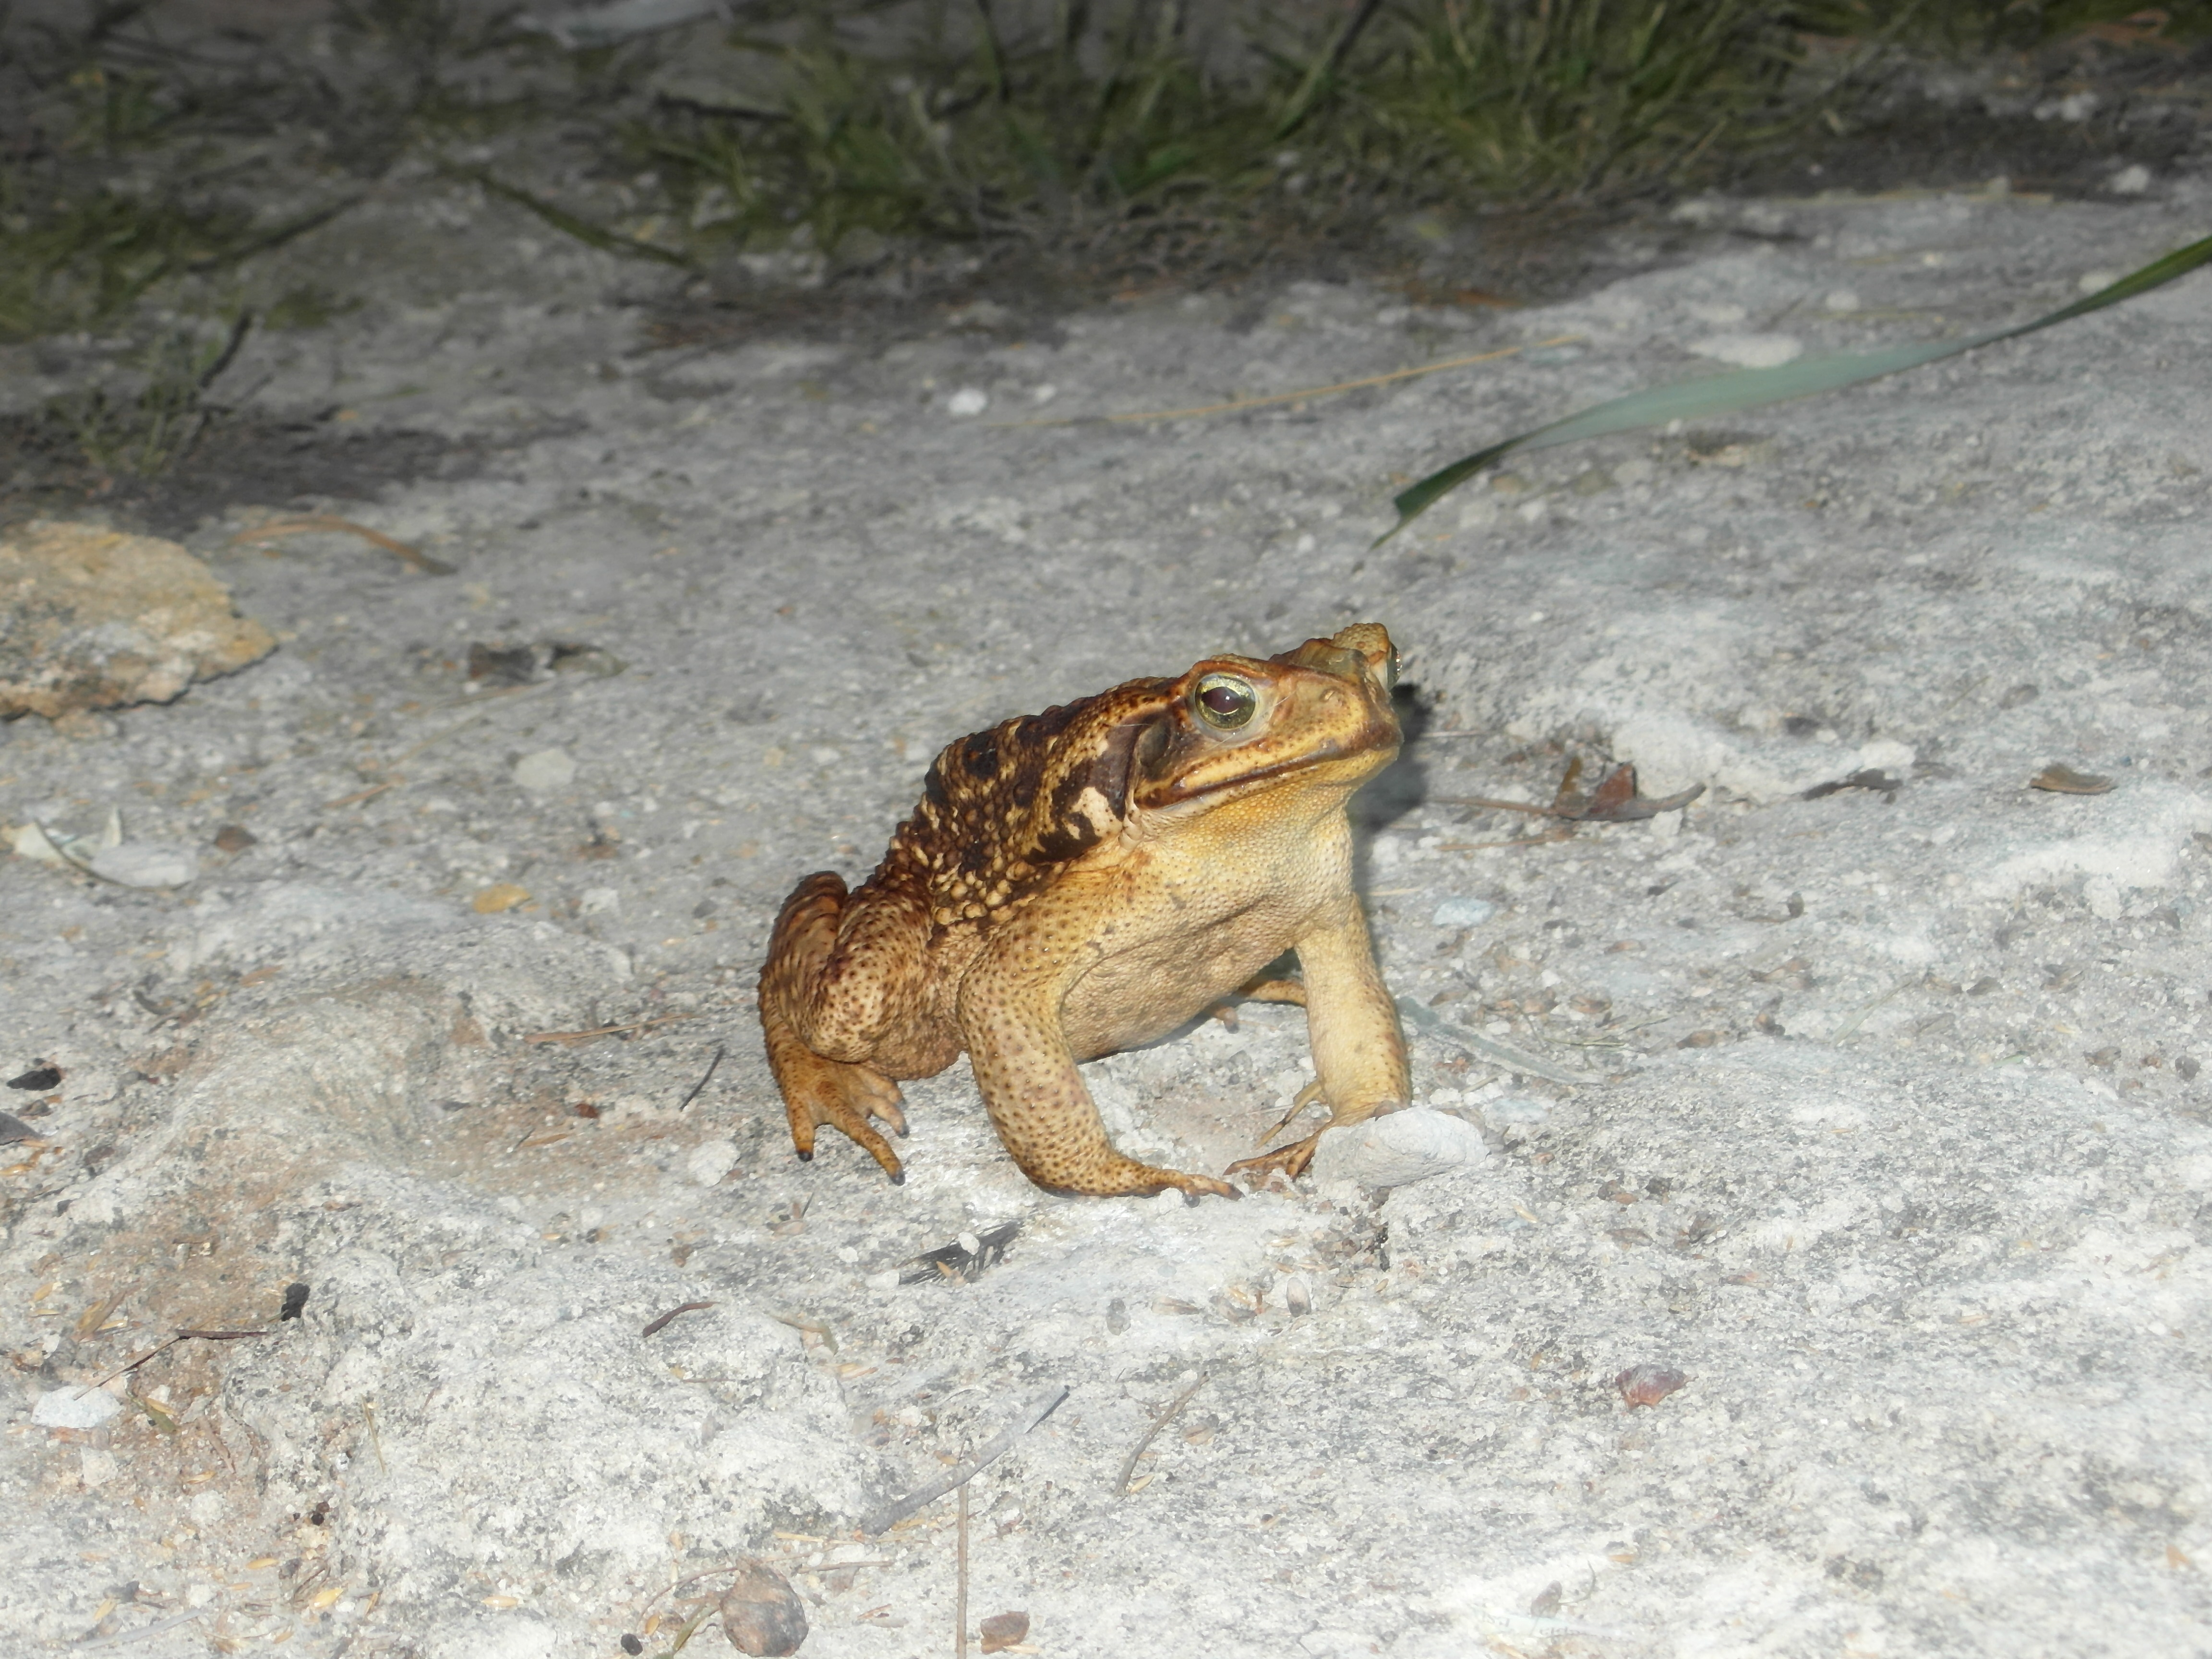
nature, animal, wildlife, frog, toad, amphibian, fauna, vertebrate, ranidae